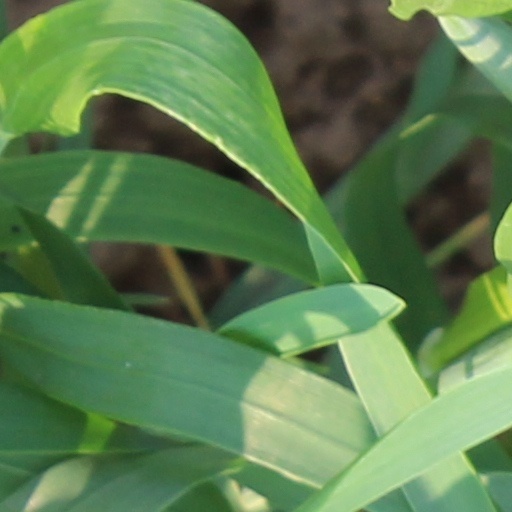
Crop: wheat